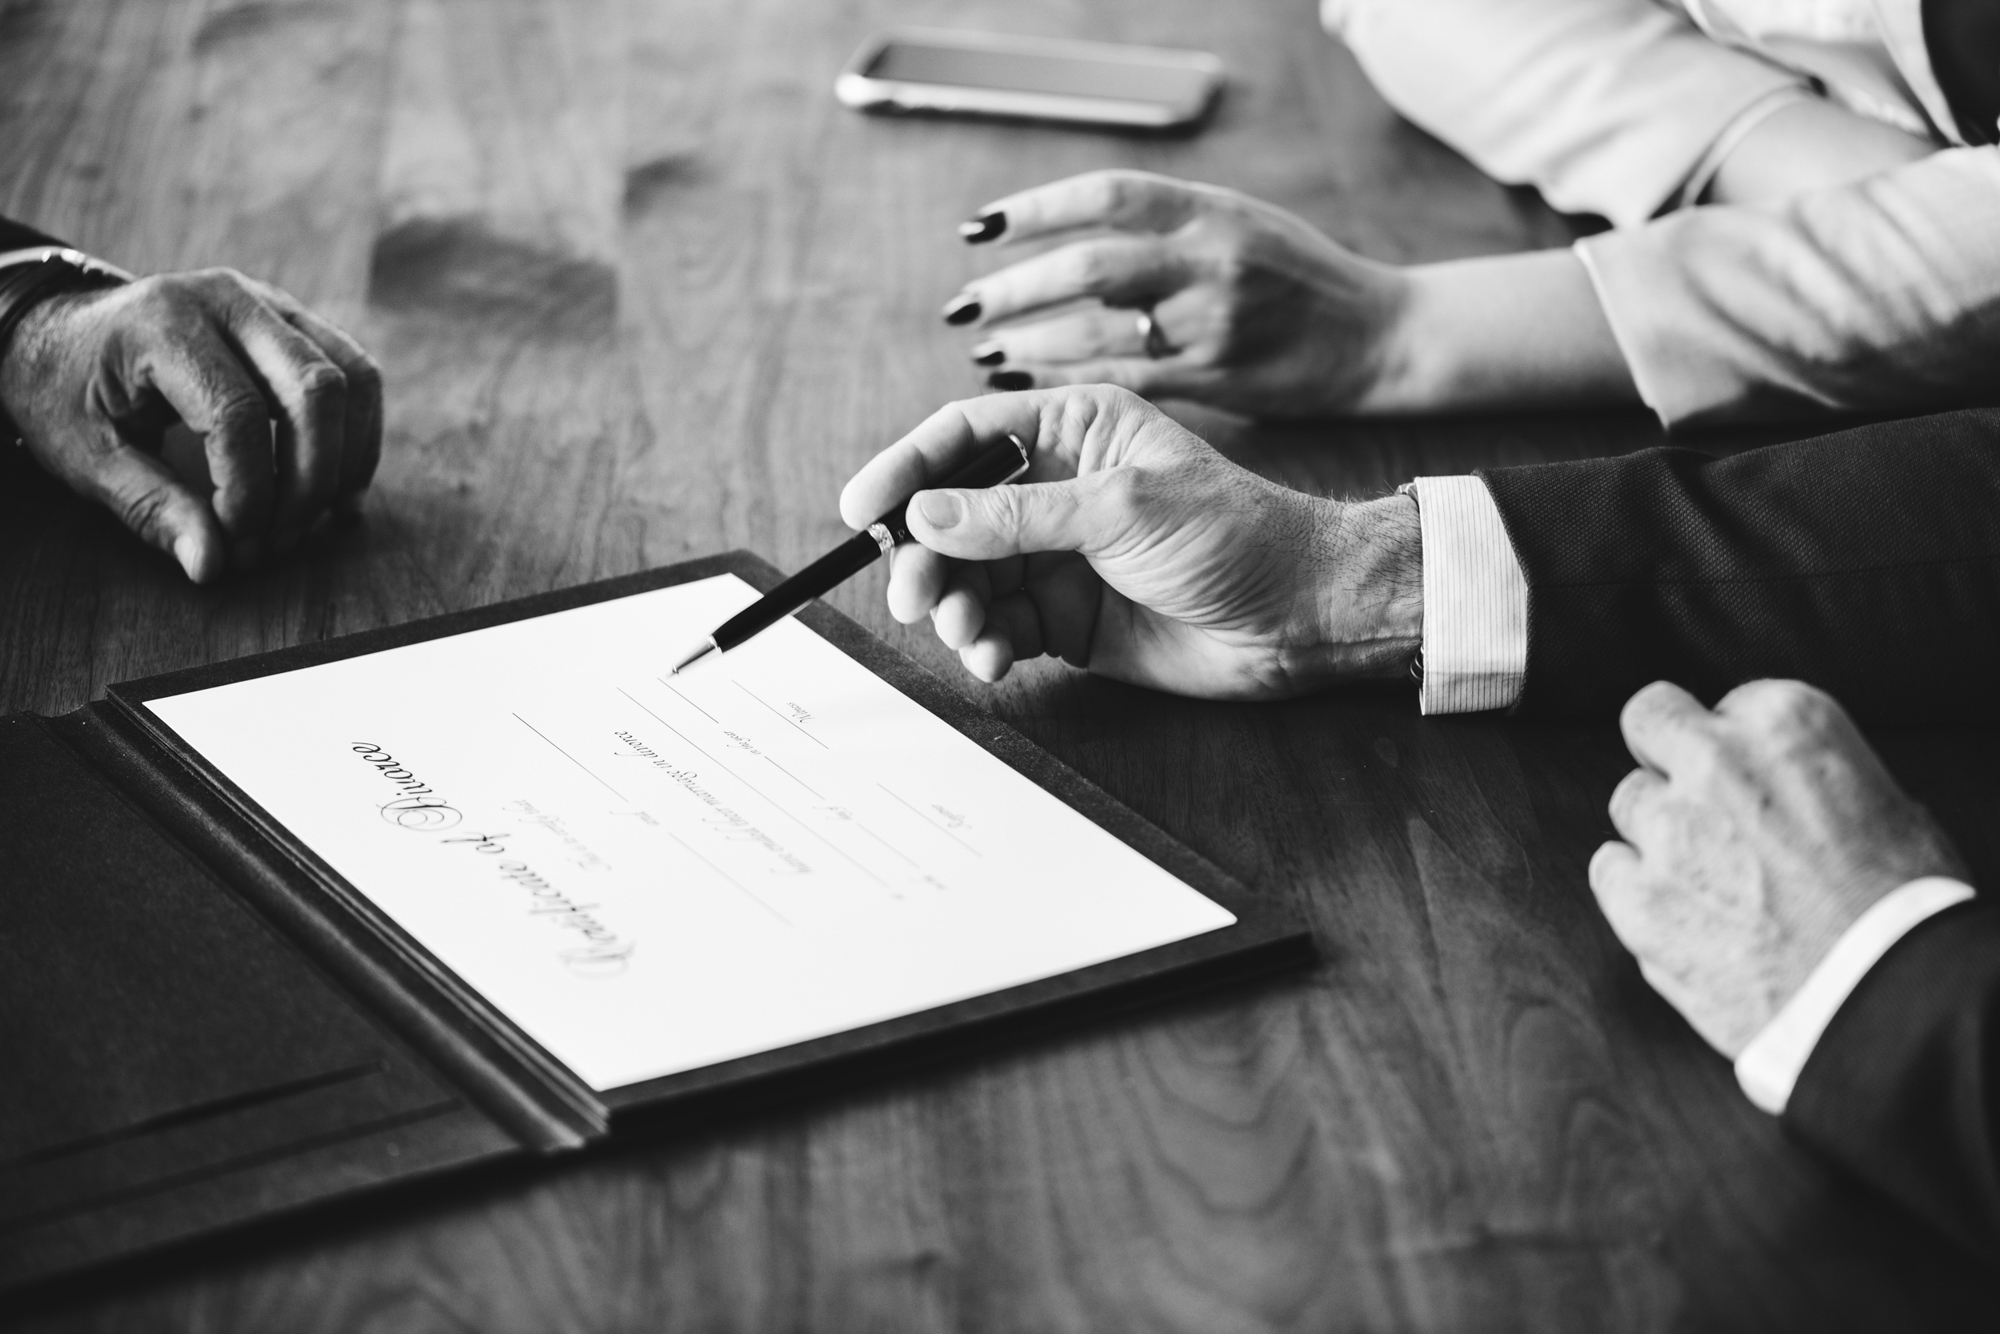
application, black, white, photograph, black and white, photography, monochrome photography, hand, font, monochrome, calligraphy, writing